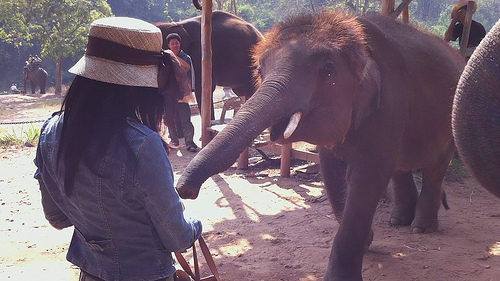
question: 小屋の中に立っている動物は何ですか？
answer: 象

question: 象の前に立っている女性は頭に何を被っていますか？
answer: 帽子

question: 女性が被っている帽子にはどんな色のリボンが付いていますか？
answer: 茶色いレース地のリボン

question: 背中に人を乗せて歩いている象は何頭いますか？
answer: 1頭

question: 小屋の側に立っている人は全部で何人いますか？
answer: 3人

question: 小屋の側で麦わら帽子を被っている人は何人いますか？
answer: 1人

question: 女性の前に立っている象の牙は何本見えますか？
answer: 1本

question: 象の前に立っている女性はどんな服を着ていますか？
answer: デニム地の服